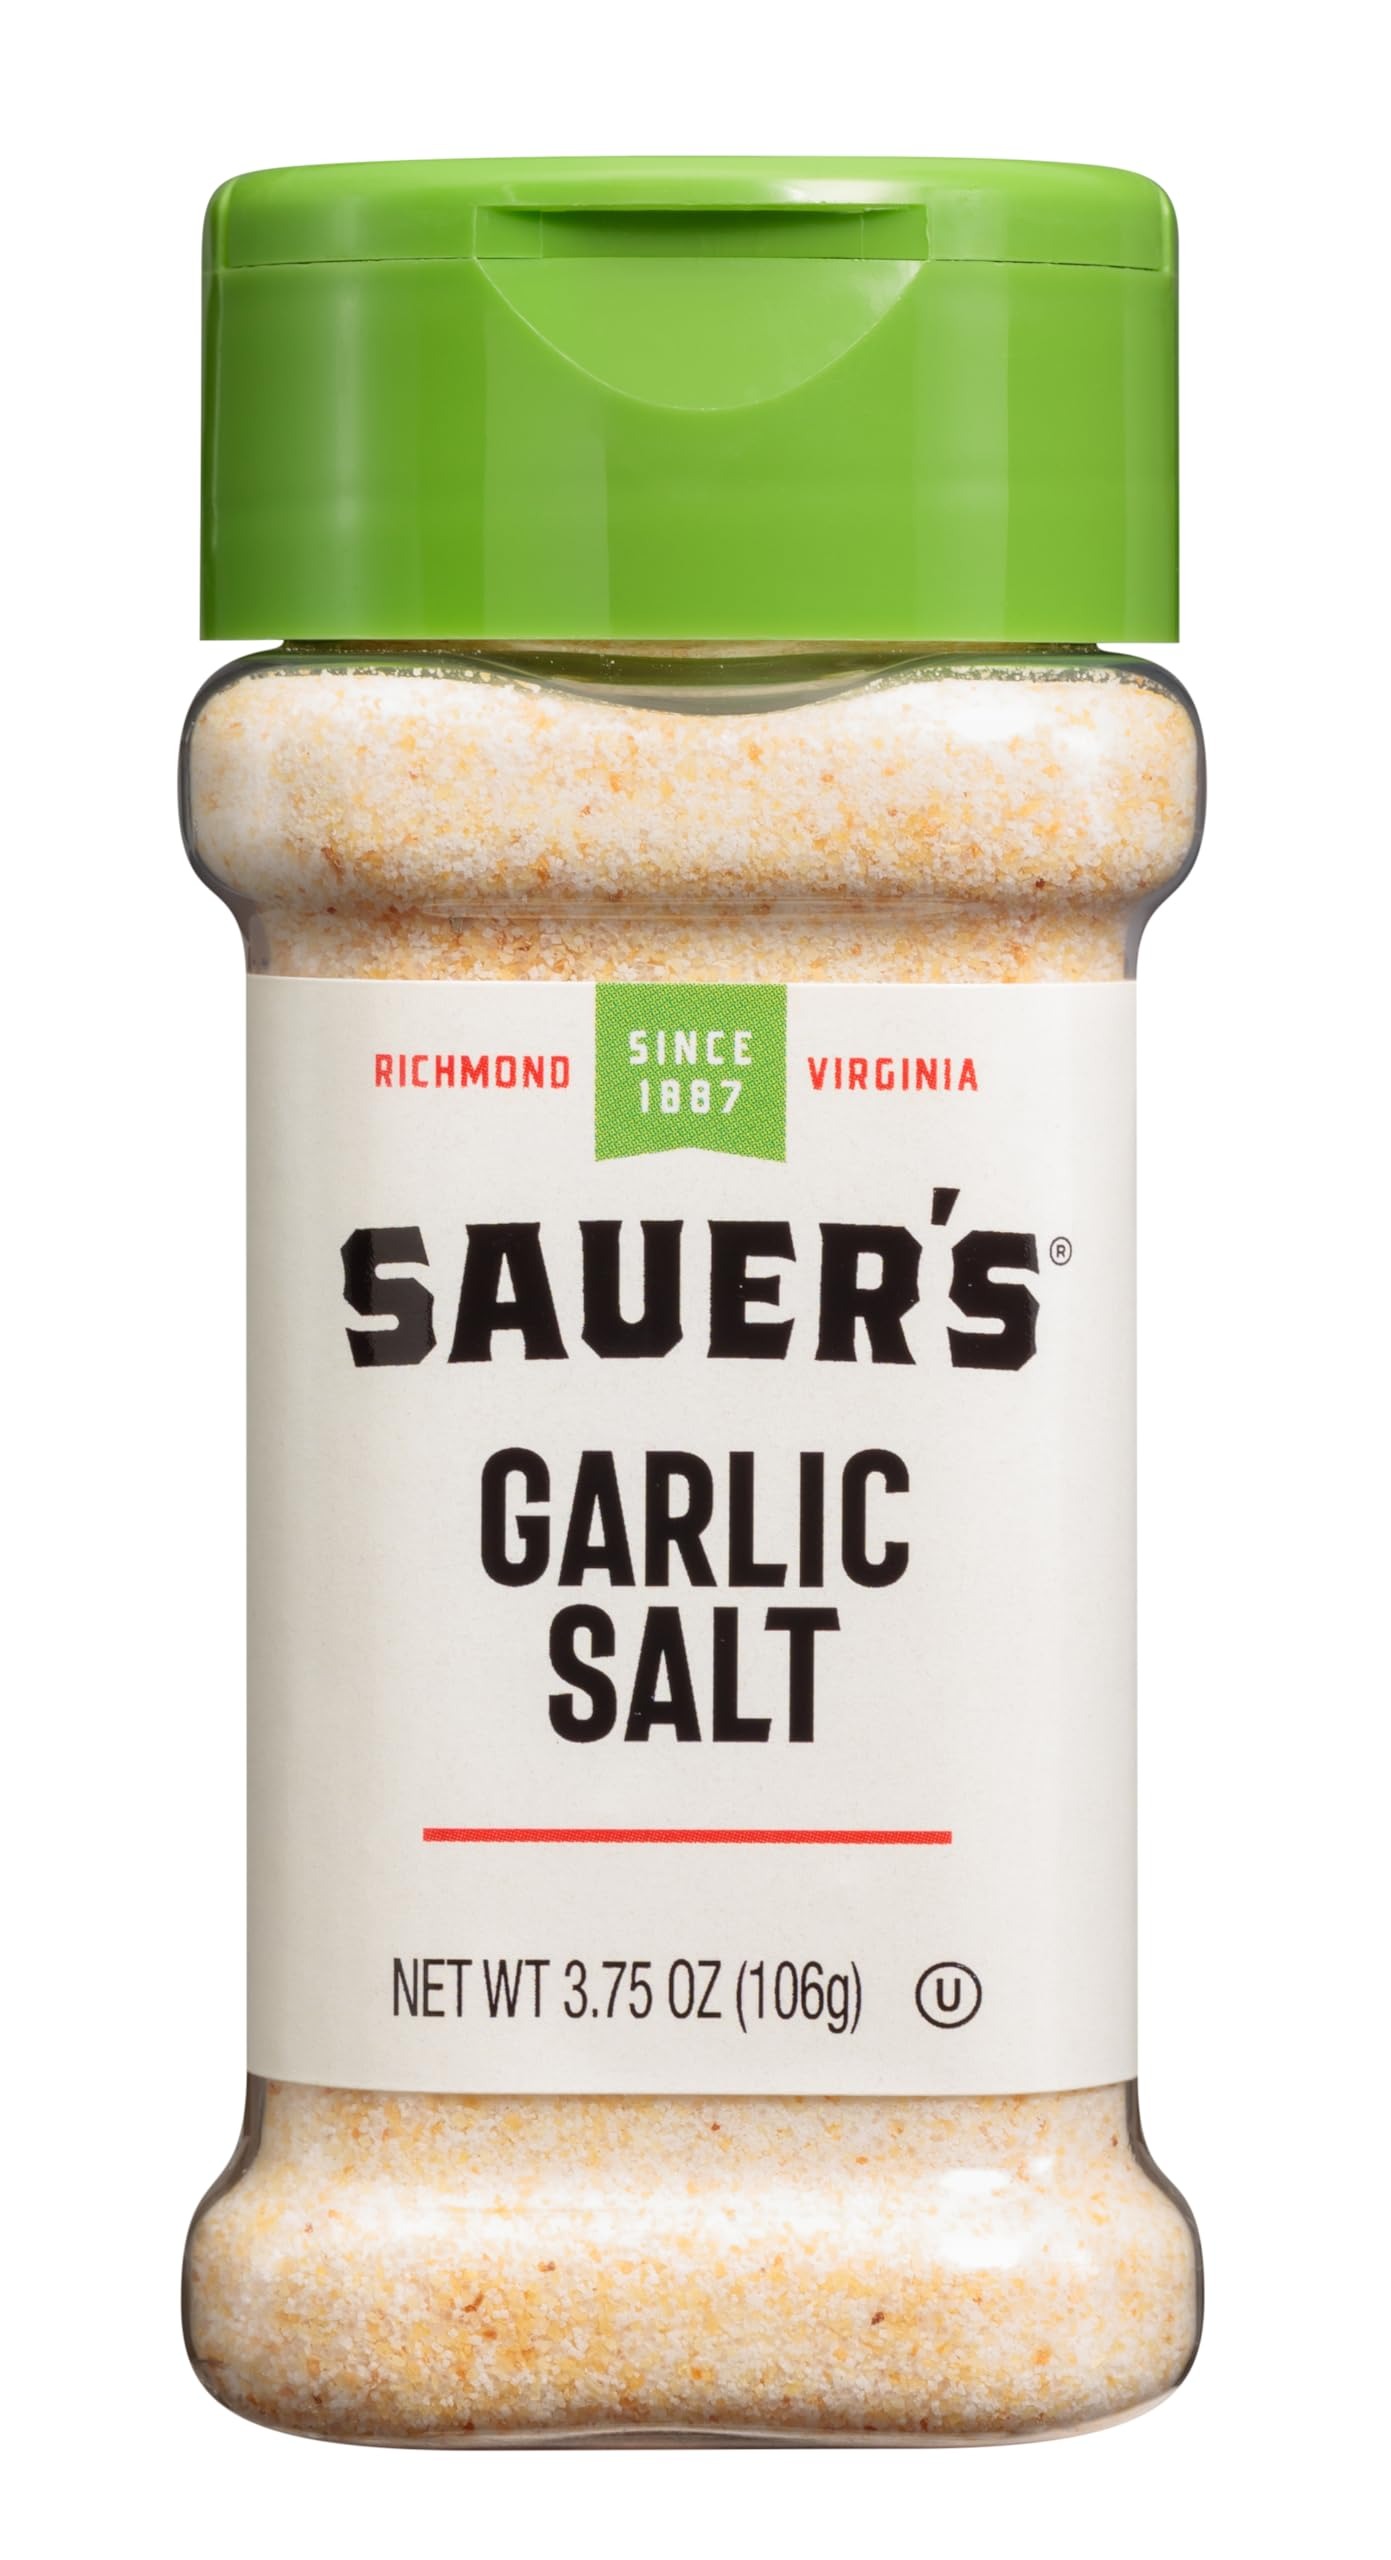
Item Name: Sauer's Garlic Salt, 3.75 Ounce (Pack of 1)
Bullet Point 1: A versatile blend of coarsely ground garlic and salt
Bullet Point 2: Enhances savory dishes
Bullet Point 3: 3.75 ounces of Sauer's Garlic Salt
Bullet Point 4: Kosher
Bullet Point 5: Since 1887 Sauer’s was the first company to make pure flavoring extracts available to home cooks in grocery stores and by 1927 Sauer’s grew to be the largest producer of extract and spices in the nation.
Value: 3.75
Unit: Ounce

Price: 2.99